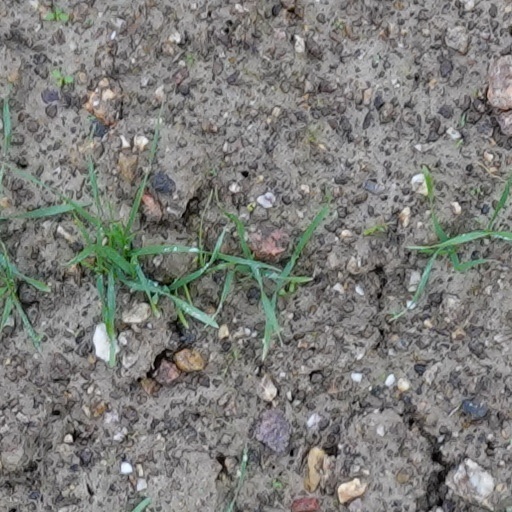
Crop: wheat